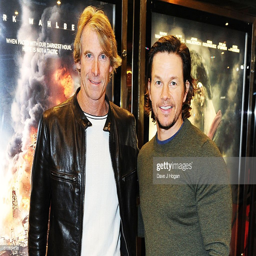
actor and film director attend the european premiere .